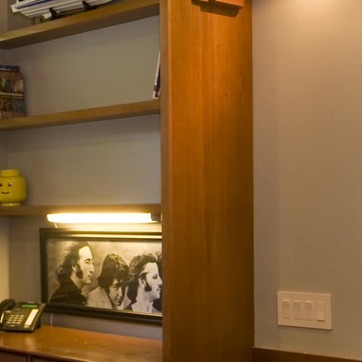
Material: wood